Touching from a Distance

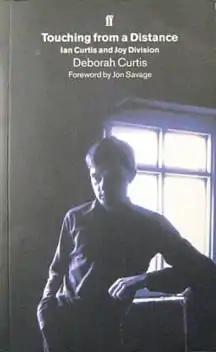
First edition

Touching from a Distance is a biography written by Deborah Curtis. It details her life and marriage with Ian Curtis, lead singer of the 1970s British post-punk band Joy Division. In the book, Deborah Curtis speaks of Ian's infidelity, their troubled marriage, Ian's volatile and sometimes troubled personality, and his health problems (which included epileptic seizures and depression) that likely led to his suicide in 1980, on the eve of Joy Division's first United States tour. The foreword was written by the music journalist Jon Savage.